Natural Capitalism

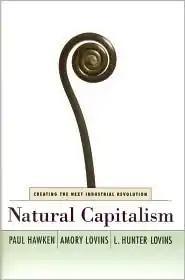

Natural Capitalism: Creating the Next Industrial Revolution is a 1999 book on environmental economics co-authored by Paul Hawken, Amory Lovins and Hunter Lovins. It has been translated into a dozen languages and was the subject of a Harvard Business Review summary.